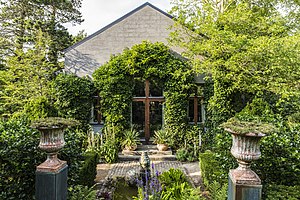
Anne Just's Have
Anne Justs Have - Haven i Hune
Anne Justs Have - Haven i Hune. Claus Bonderups eget hus.
Anne Justs Have er en have, der er beliggende på Postvangen 4 i Hune, tæt ved Blokhus og Vesterhavet i Jammerbugt Kommune. Haven blev grundlagt af ægteparret Anne Just og Claus Bonderup i 1991, og åbnede for offentligheden i 1996. Haven er på 7340 kvadratmeter og består forskellige haverum og huse. Haven er i dag en turistattraktion, der er åben for offentligheden i sommerhalvåret.